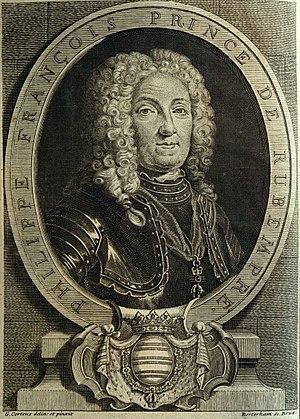
gravure représentant Philippe François de Mérode-Montfort (1669-1742), prince de Rubempré, 653e dans l'ordre de la toison d'or autrichien.
Jean-Baptiste Berterham est un graveur et illustrateur flamand de la fin du XVIIᵉ siècle et du commencement du XVIIIᵉ siècle.
La maison princière de Merode est une ancienne famille faisant partie de la haute noblesse belge.